Nicholas I of Montenegro

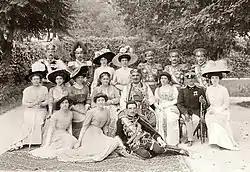
King Nicholas I with his wife, sons, daughters, grandchildren and sons- and daughters-in-law in 1910.

While still in Paris, Nikola succeeded his assassinated uncle Danilo I as prince (13 August 1860). At age 19, in Cetinje, on 8 November 1860, he married Milena, 13 years old, daughter of a Vojvoda named Petar Vukotić and wife Jelena Vojvodić.